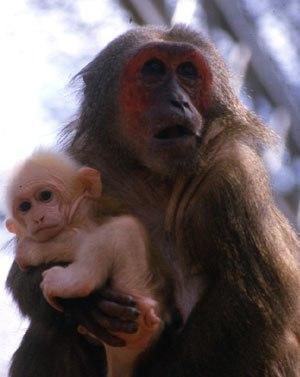
Le macaque à face rouge ou macaque brun est un singe catarhinien de la famille de cercopithécidés.